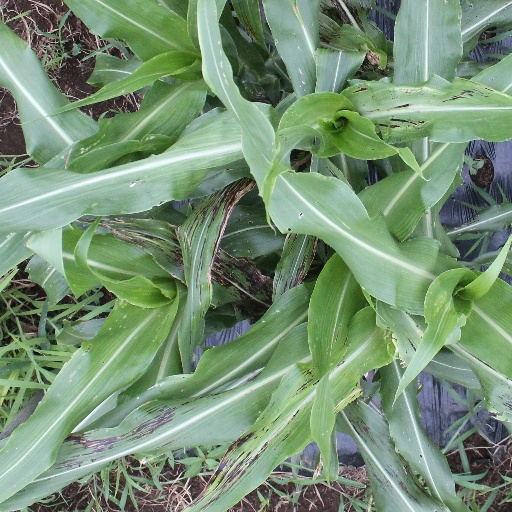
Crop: sorghum